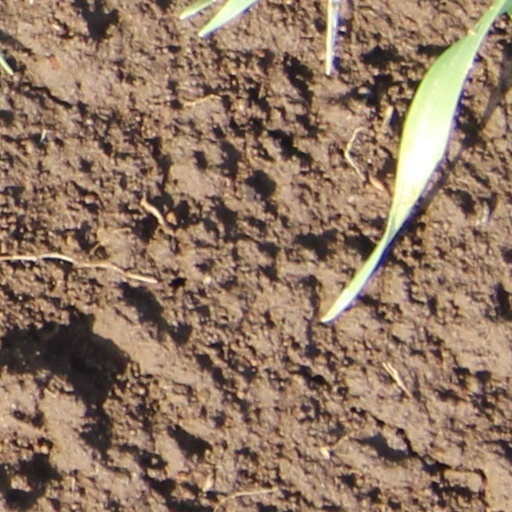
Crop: wheat